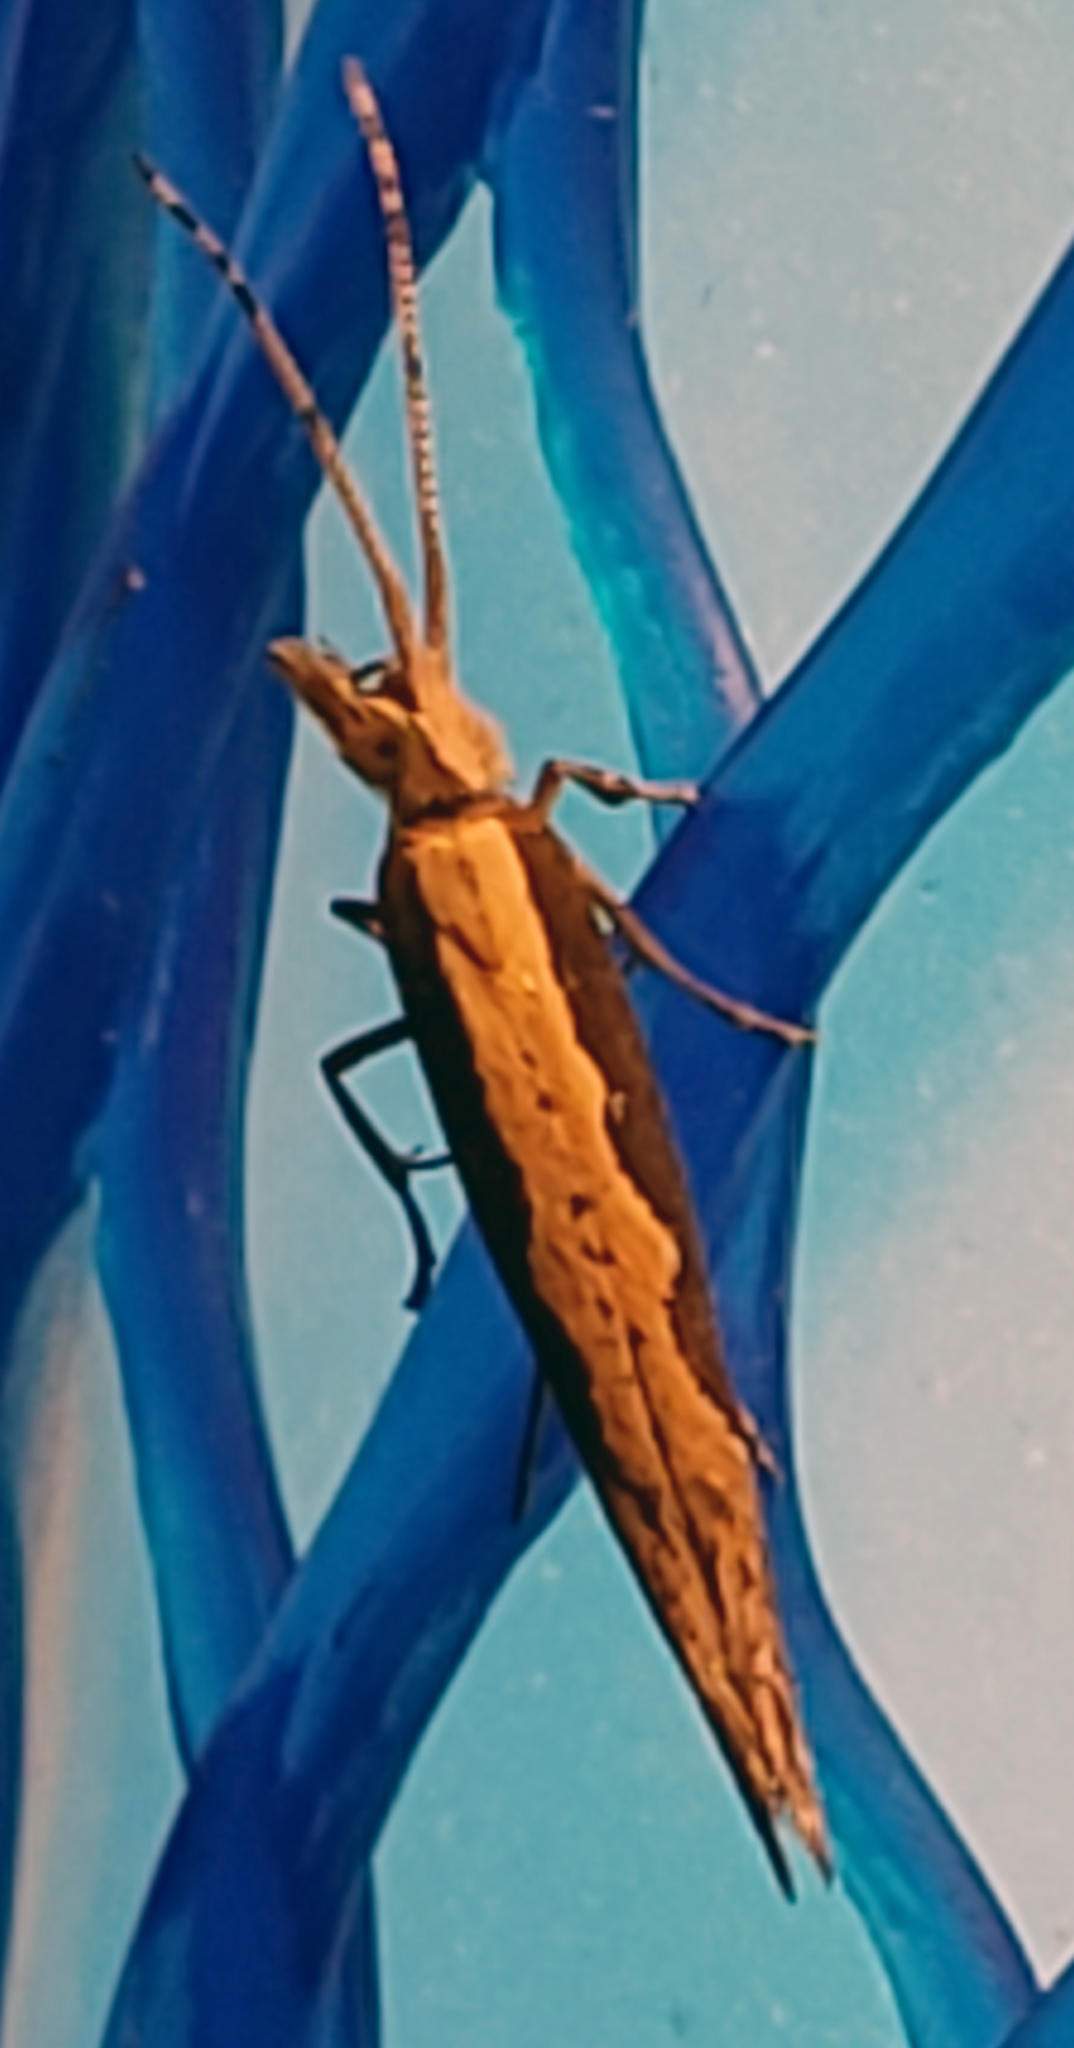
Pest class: diamondback_moth